Zombiegeddon

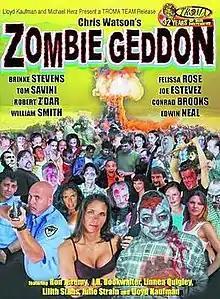

Zombiegeddon is a 2003 American horror comedy film directed by Chris Watson. It stars Ari Bavel, Paul Darrigo, Felissa Rose, Edwin Neal, Linnea Quigley, Tom Savini, and Uwe Boll. It was distributed by Troma Entertainment, It was released to DVD on July 11, 2006.